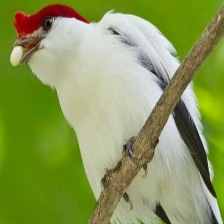
Species: ARARIPE MANAKIN
Scientific name: ANTILOPHIA BOKERMANNI